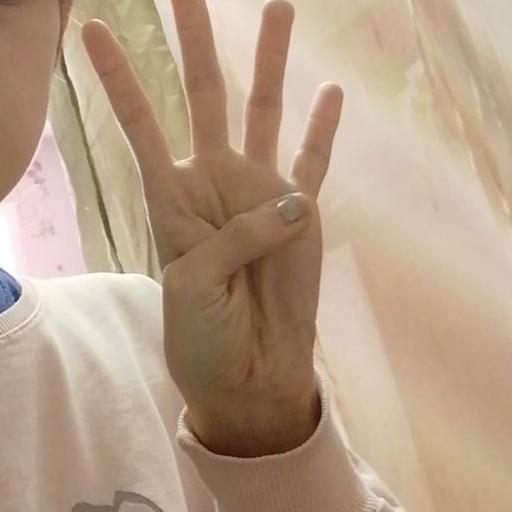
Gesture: four